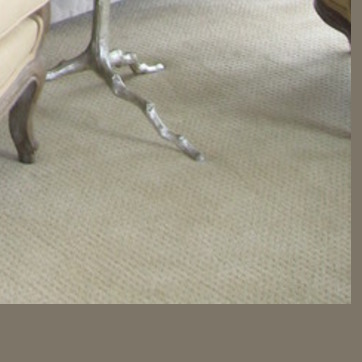
Material: carpet